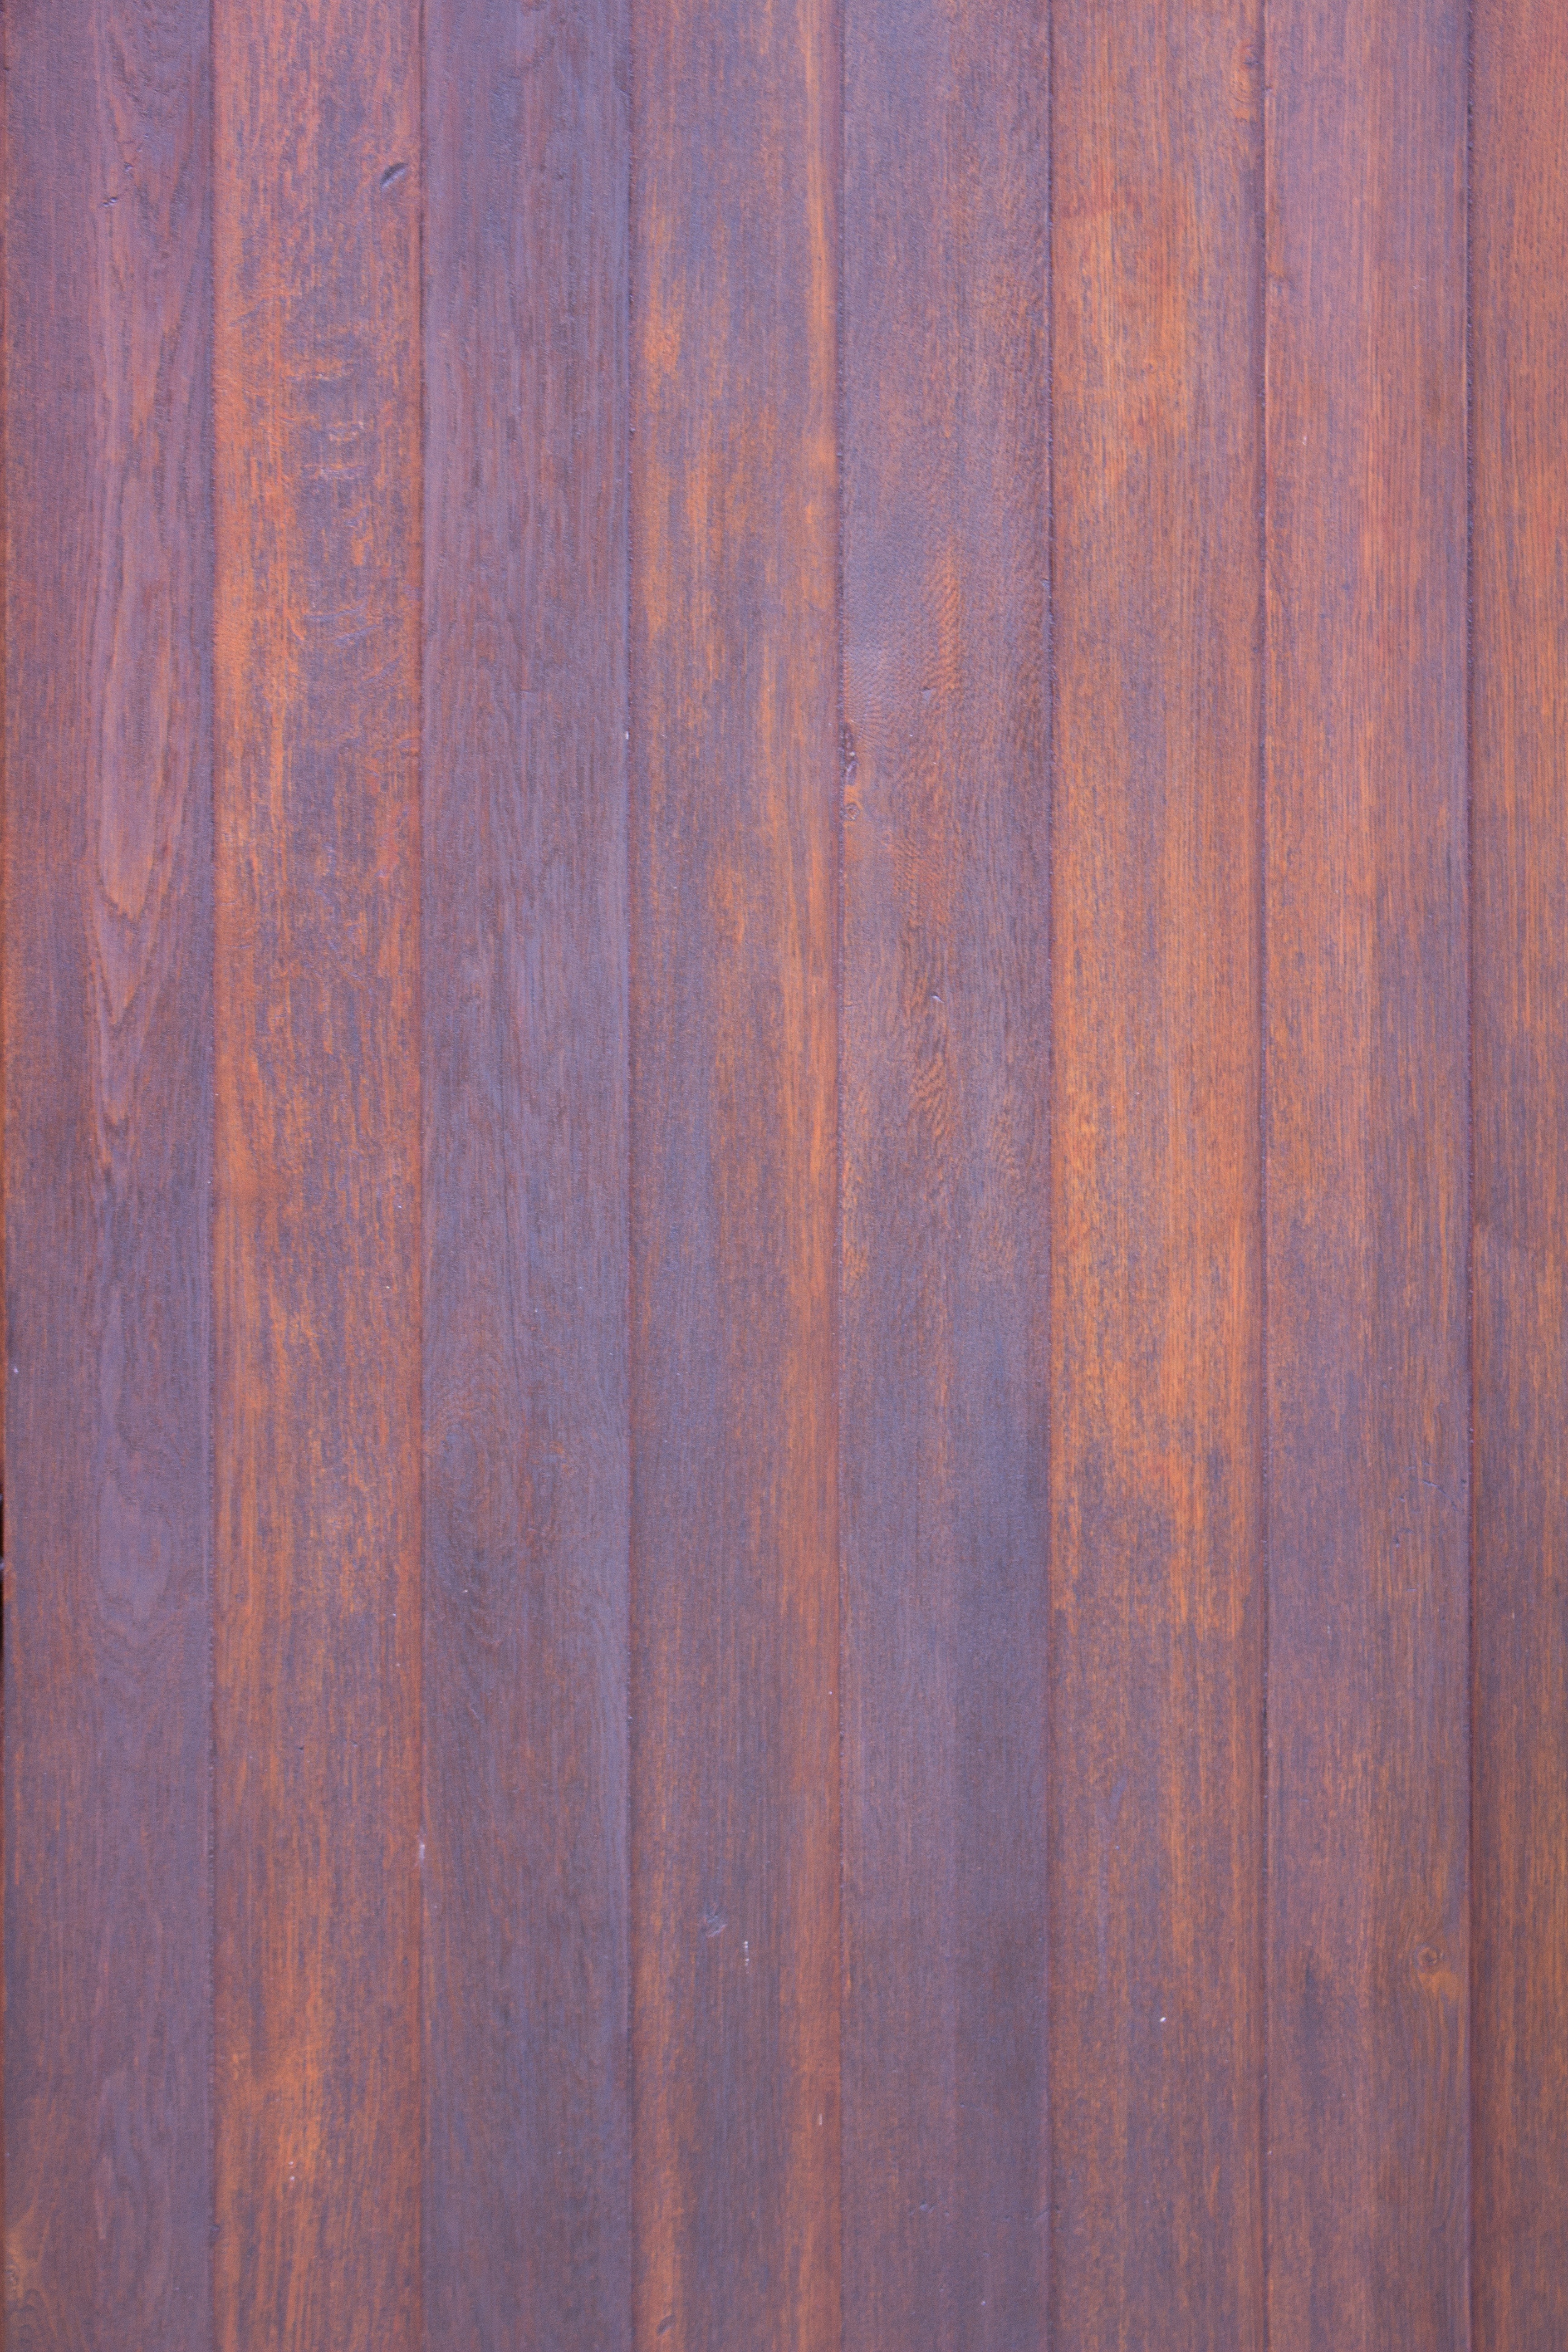
nature, structure, wood, ground, plank, floor, brown, hardwood, flooring, wood flooring, laminate, laminate flooring, wood stain